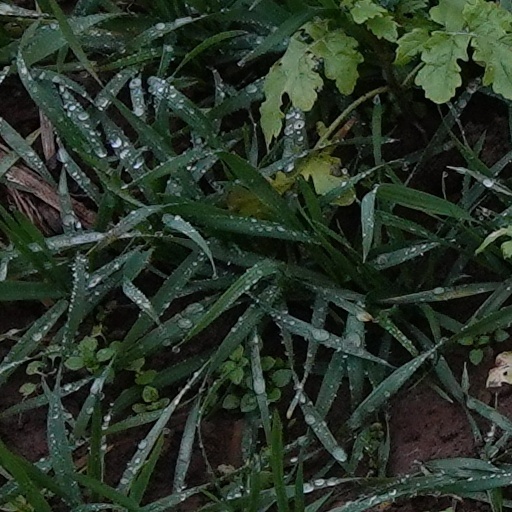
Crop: wheat